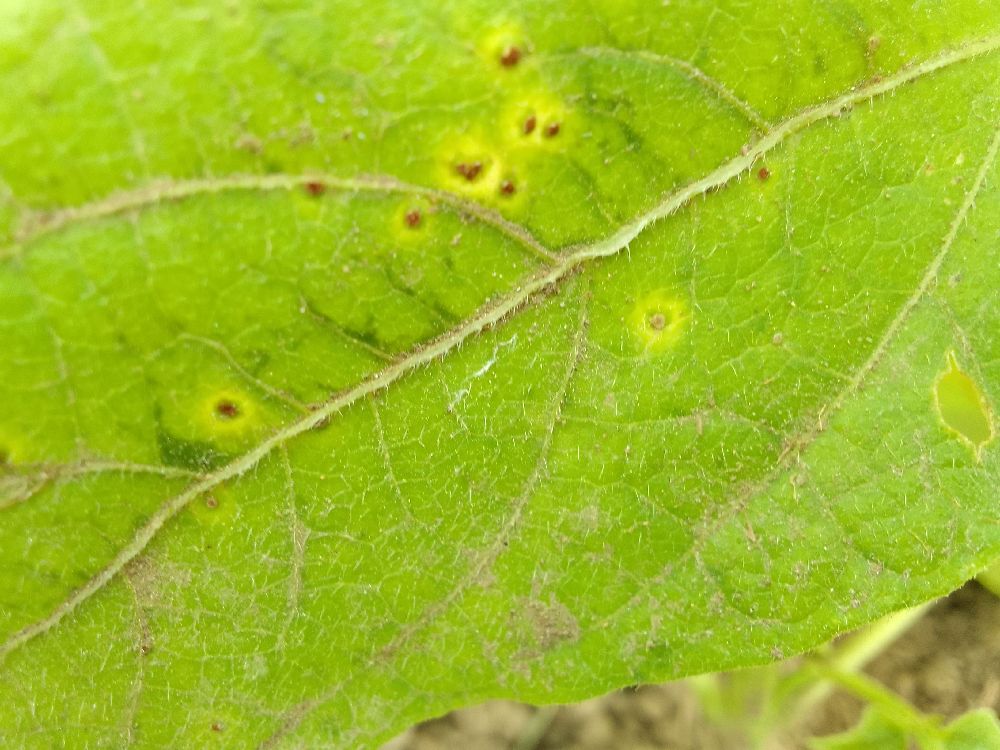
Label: rust